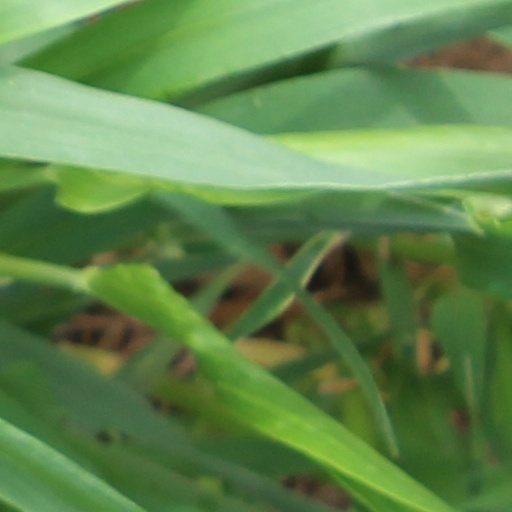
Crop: wheat